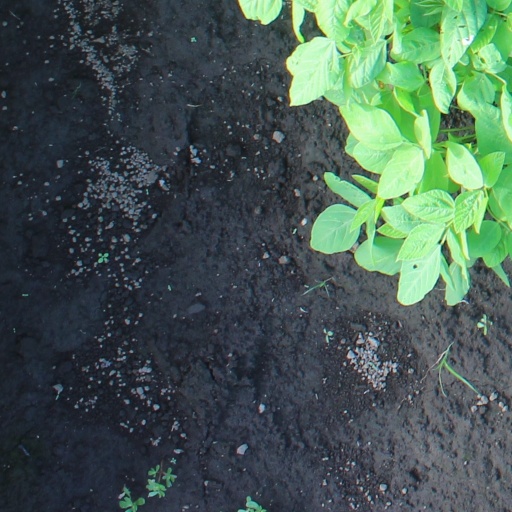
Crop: soybean